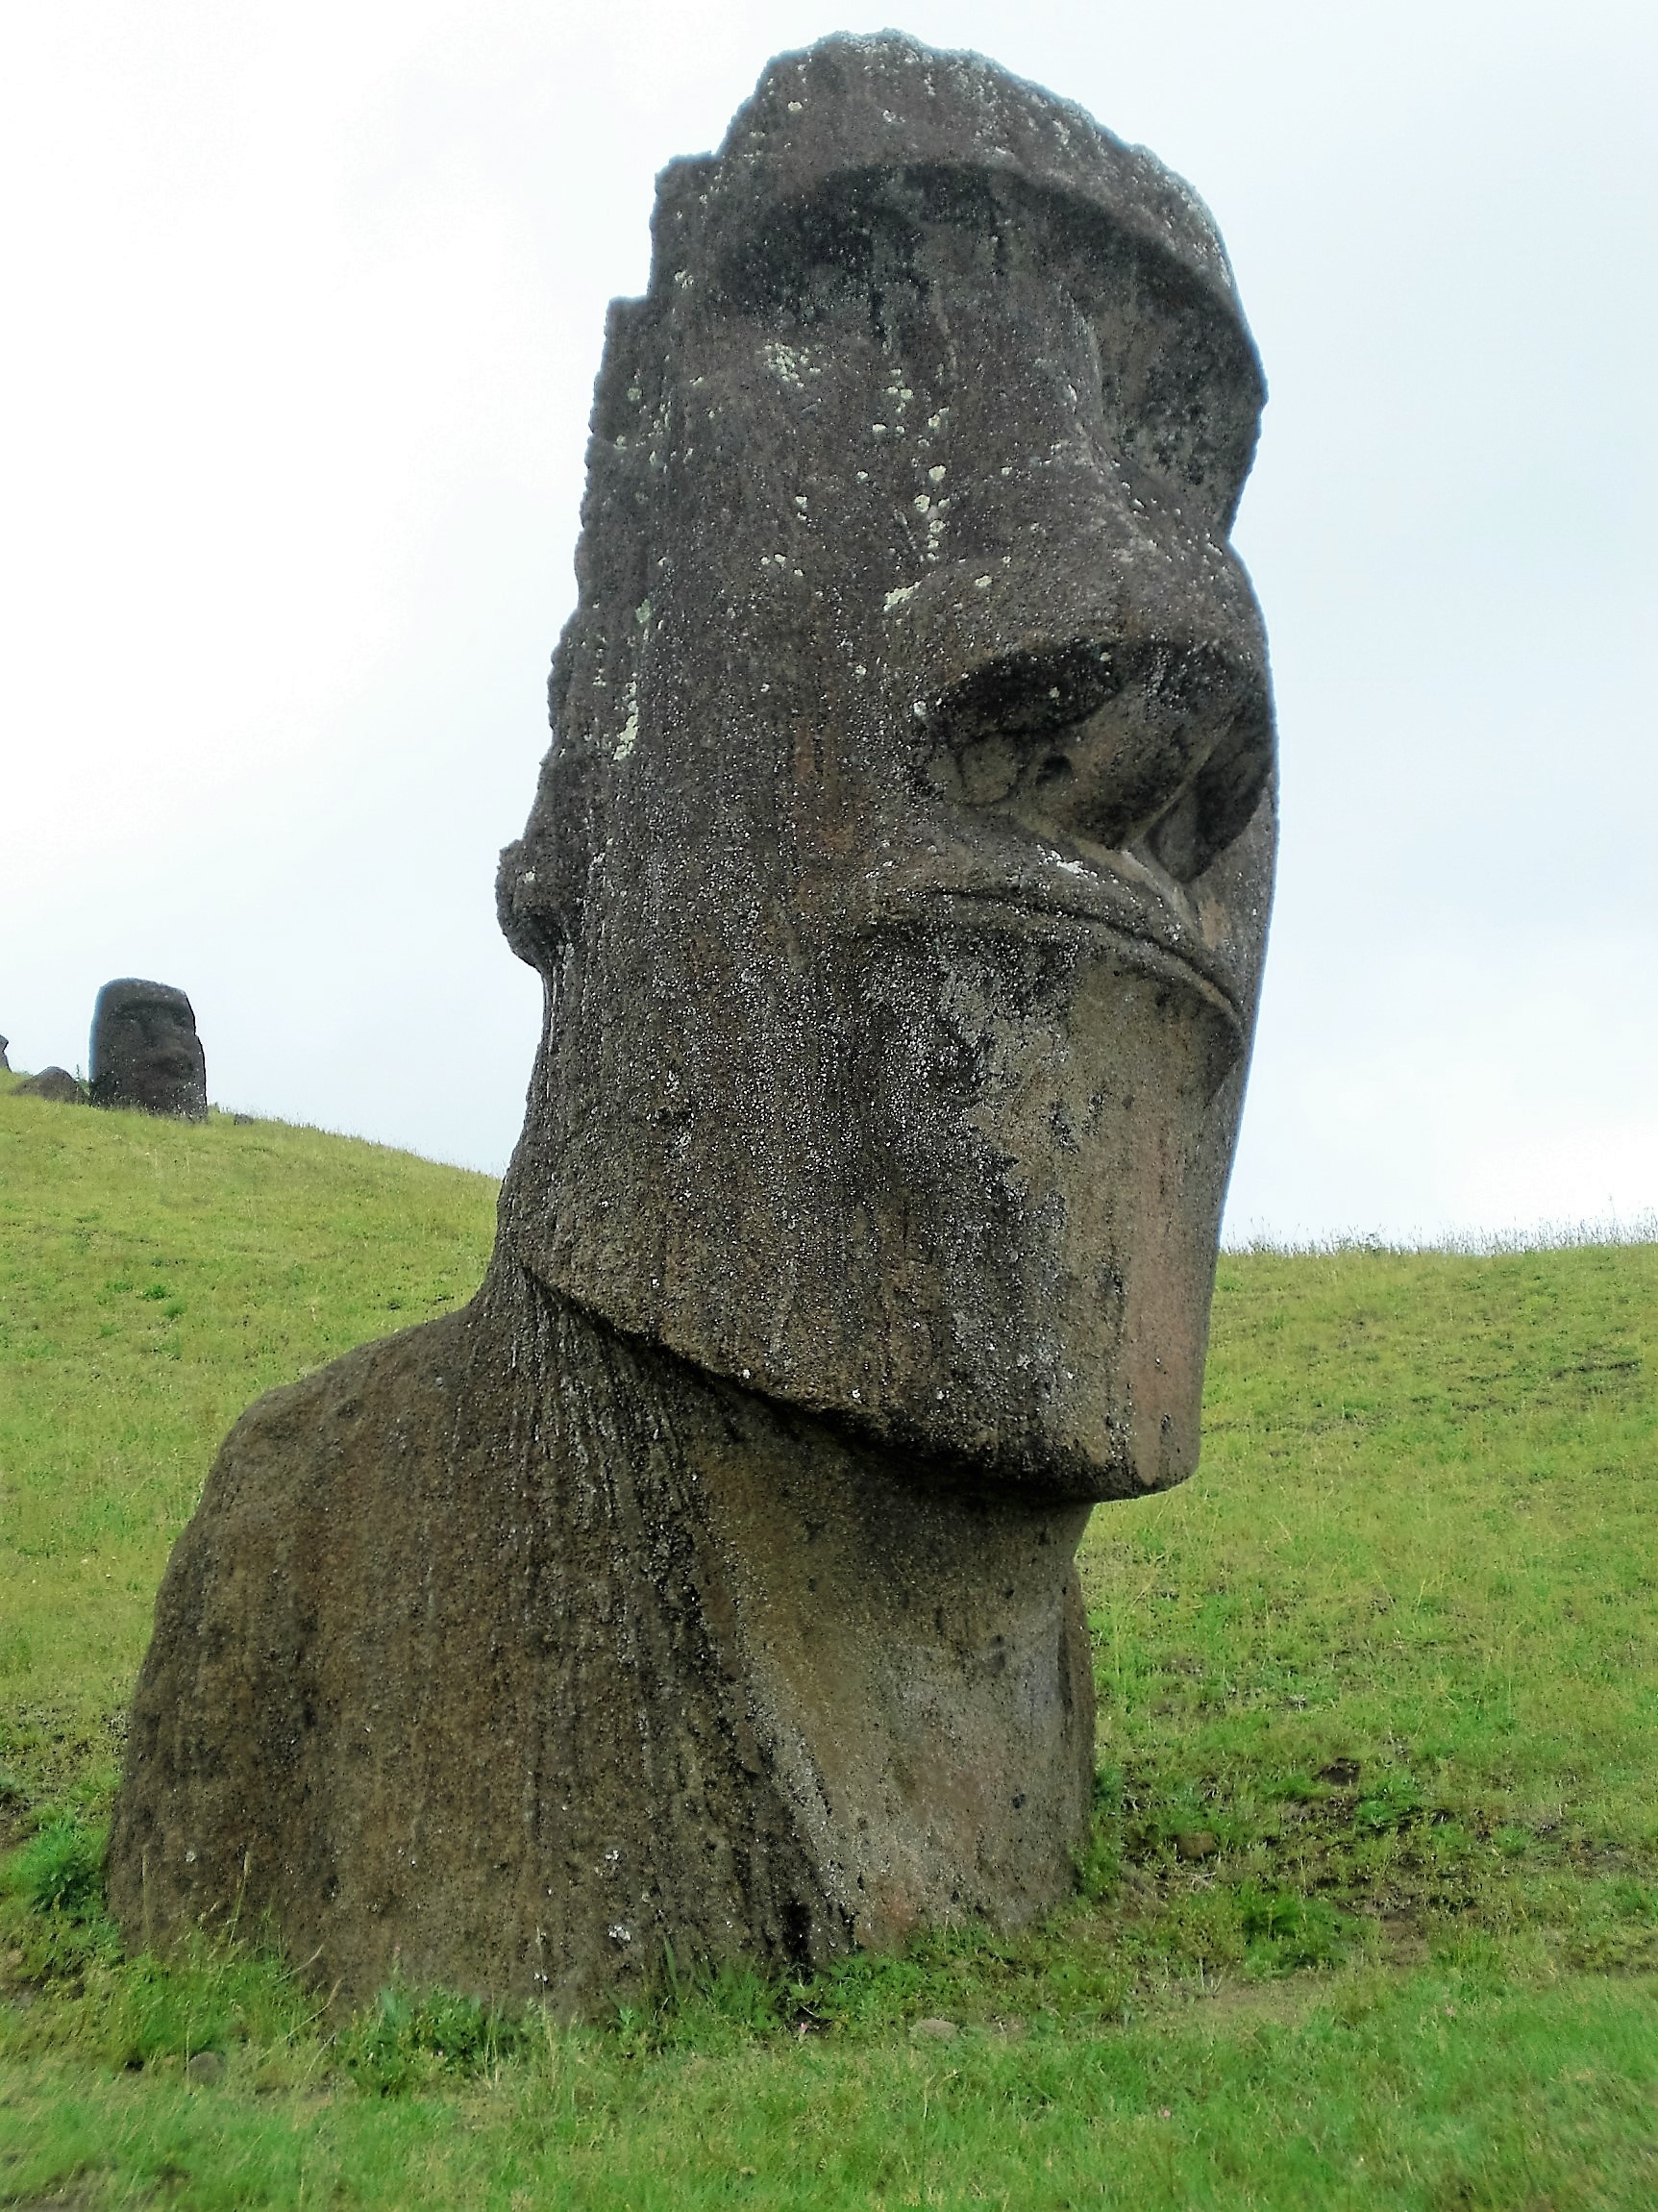
man, rock, old, monument, statue, face, sculpture, art, ruins, image, monolith, buried, stele, torso, archaeological site, easter island, megalith, ancient history